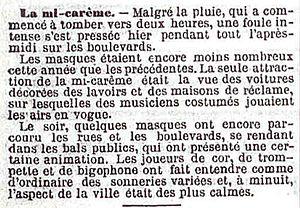
La Mi-Carême 1888 à Paris.
La Mi-Carême à Paris, longtemps appelée également Fête des Blanchisseuses, est de facto au moins depuis le XVIIIᵉ siècle la fête des femmes de Paris dans le cadre du très féminin Carnaval de Paris.
Le bigophone ou bigotphone est un instrument de musique carnavalesque, d'aspect décoratif, très bruyant, populaire, bon marché et facile à fabriquer.